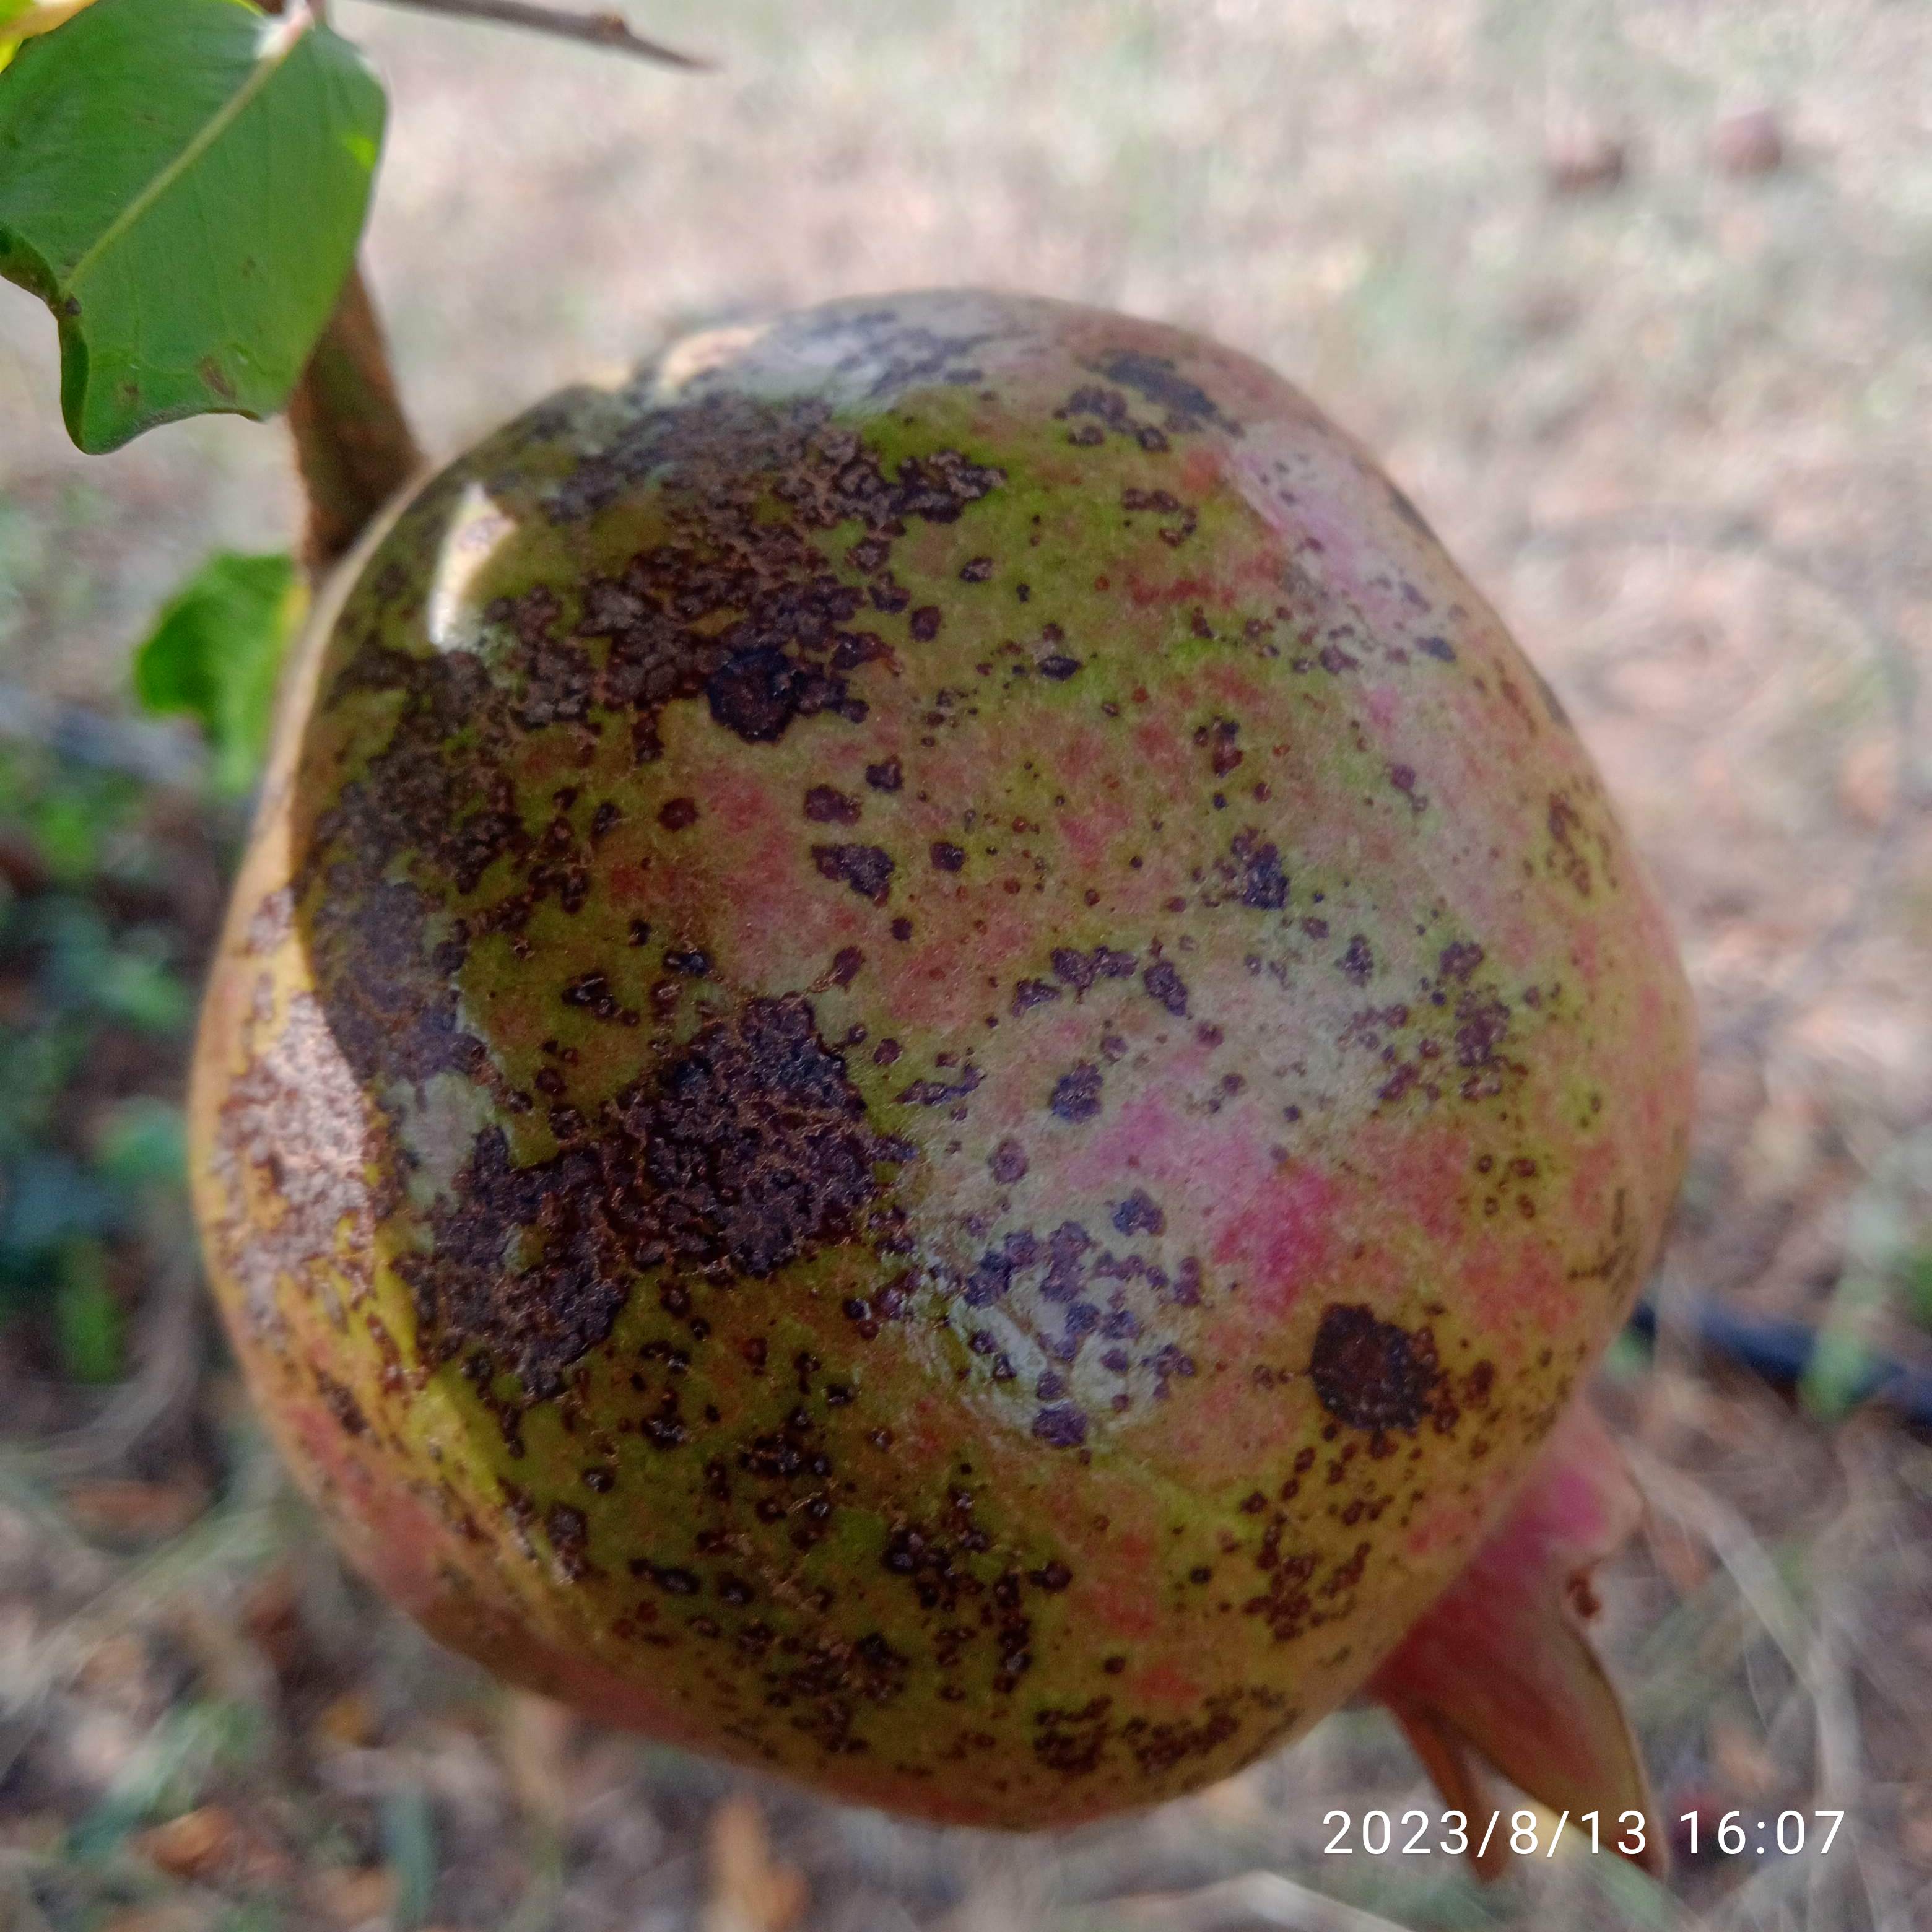
Label: Cercospora